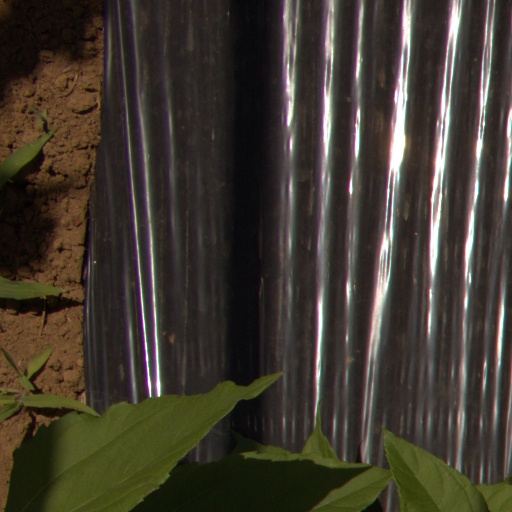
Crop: Jerusalem artichoke